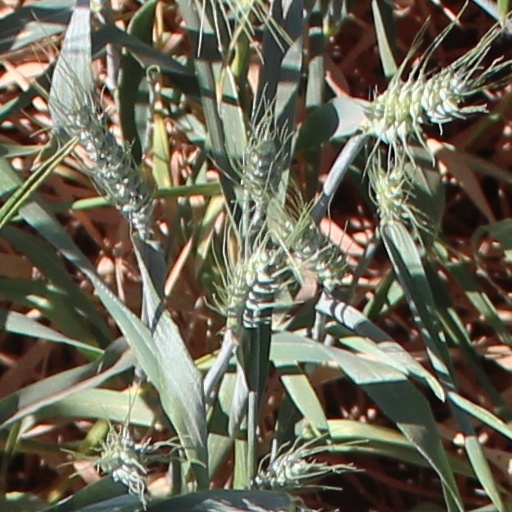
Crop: wheat